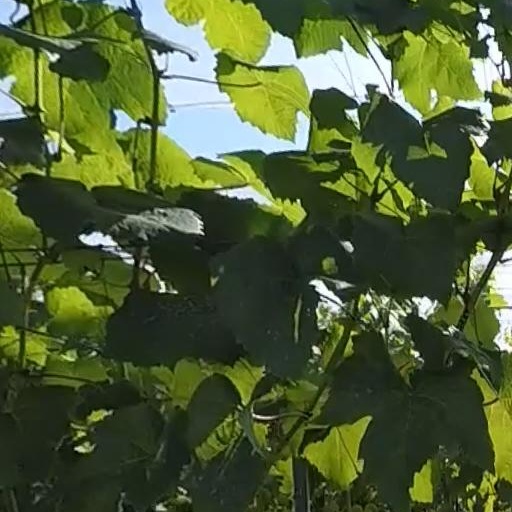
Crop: grape